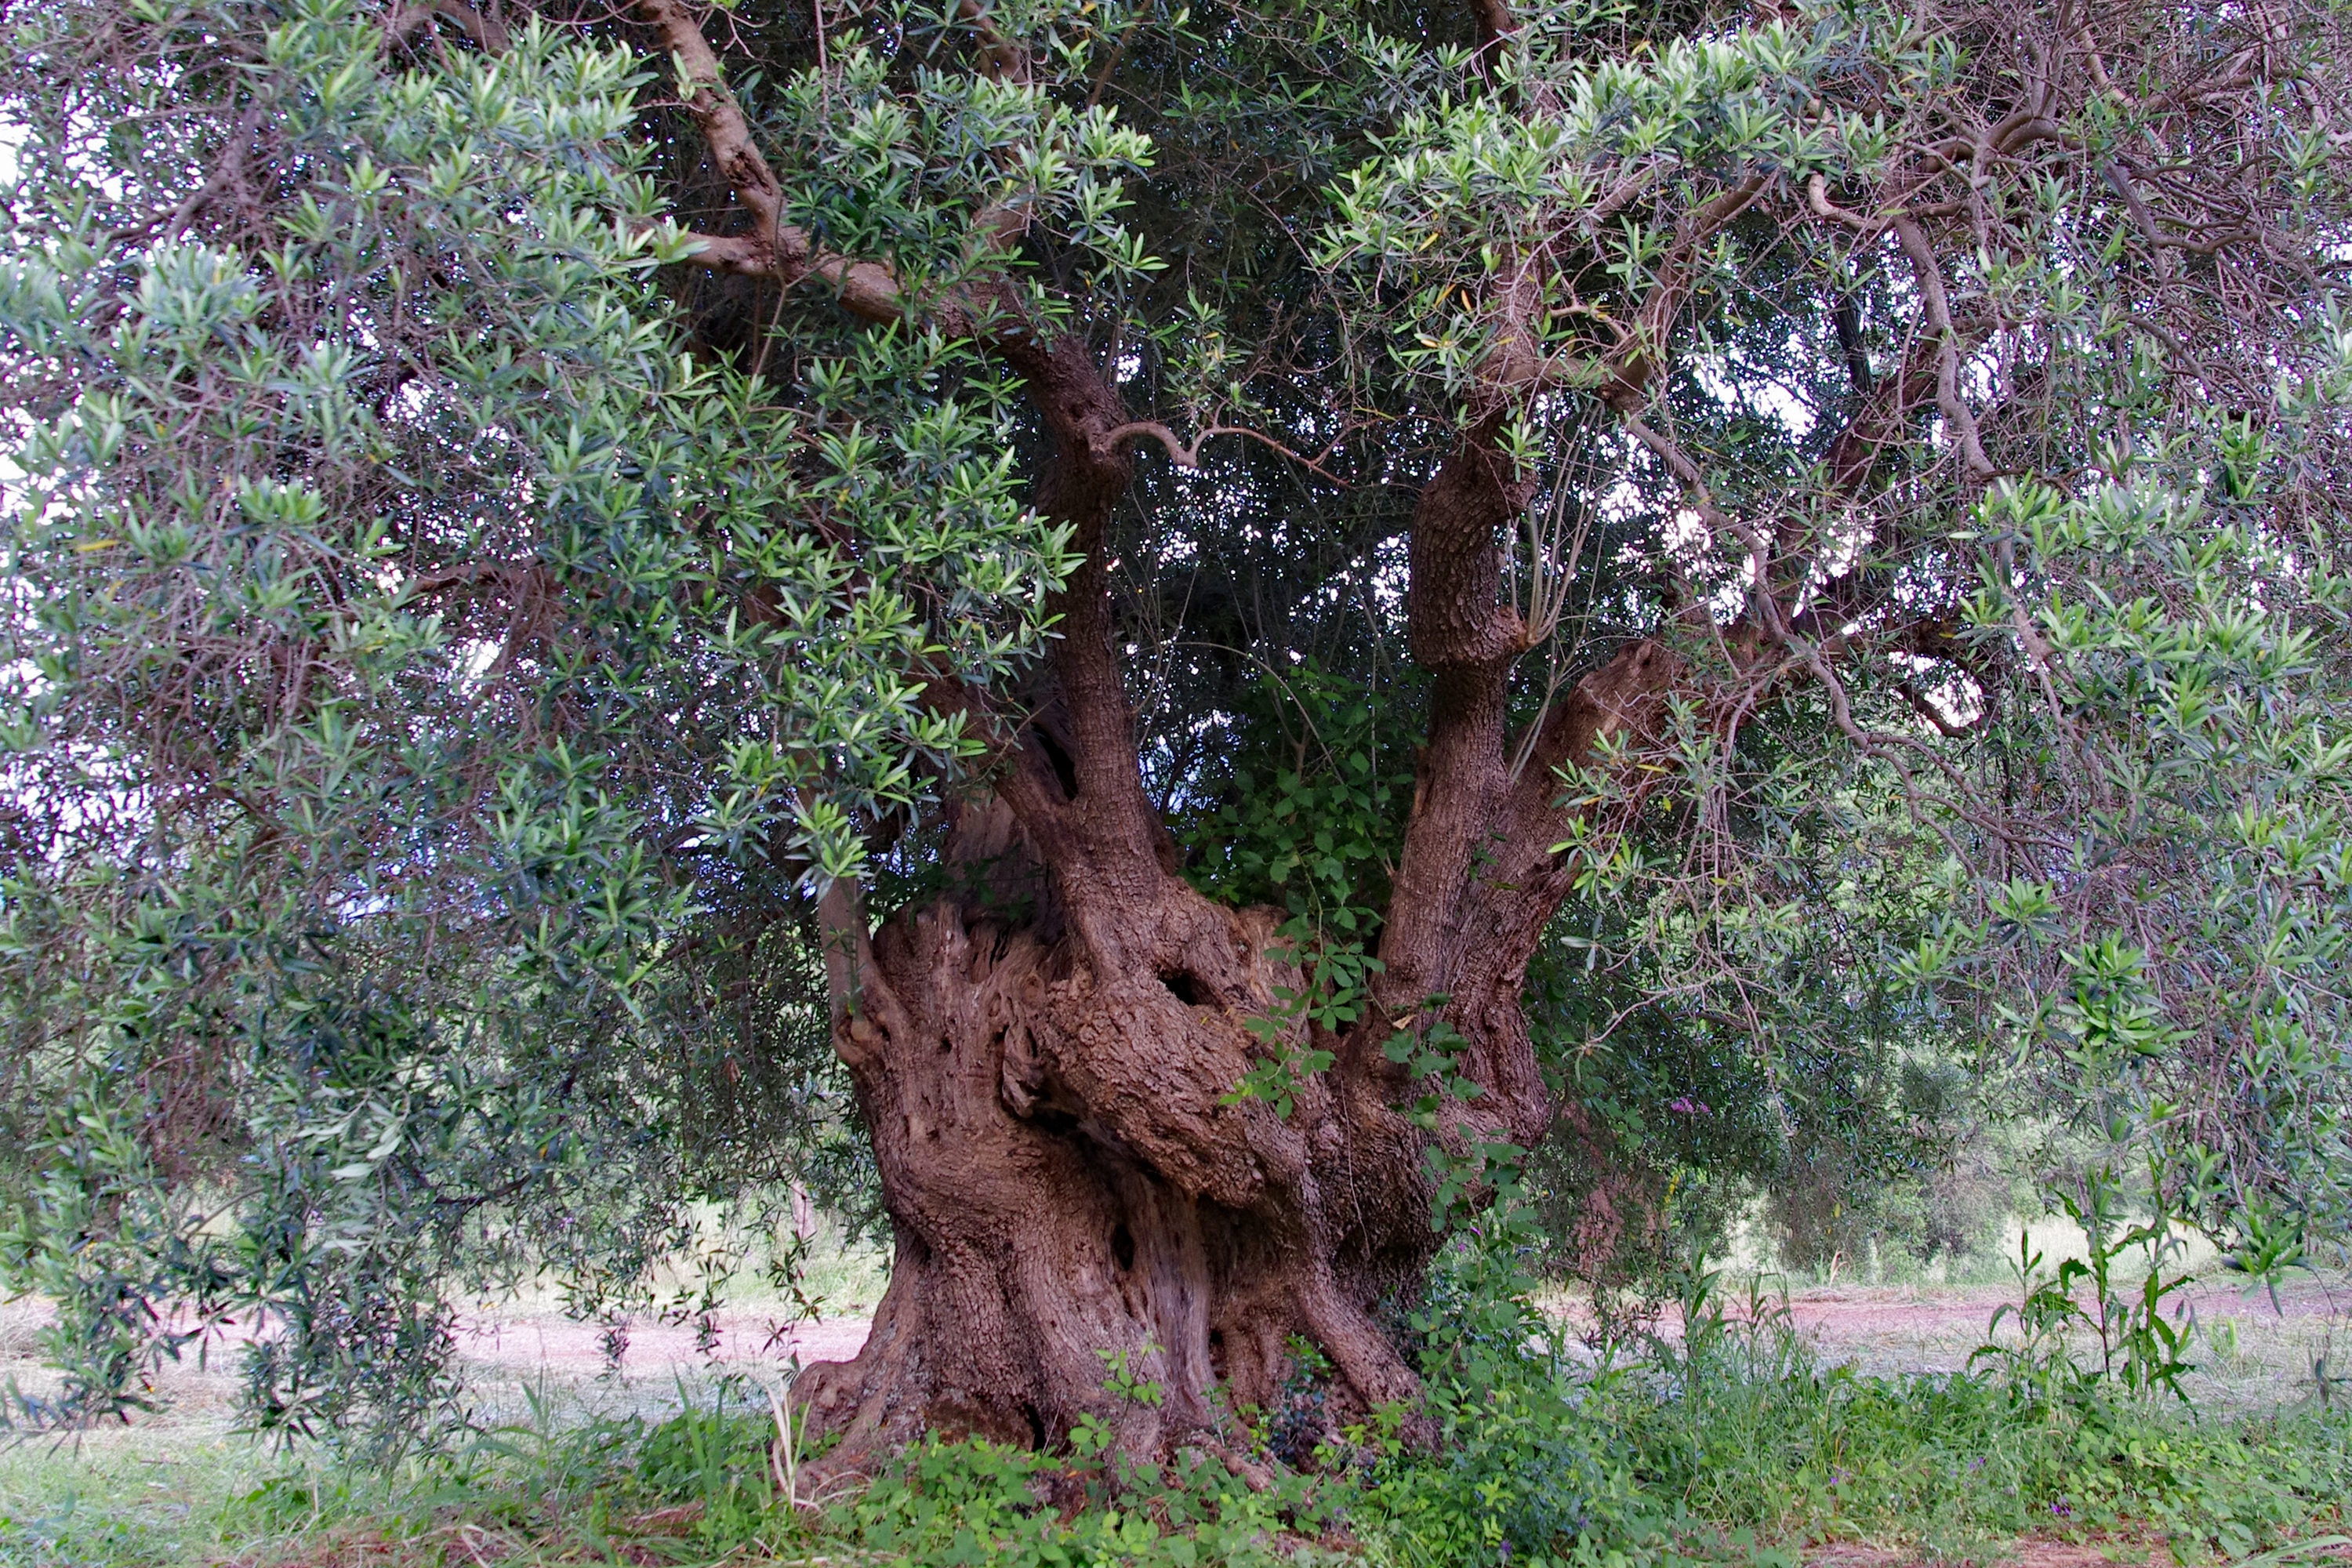
tree, plant, flower, foliage, botany, agriculture, flora, trees, leaves, shrub, woodland, olive, campaign, olive tree, olive grove, olive plants, flowering plant, woody plant, land plant